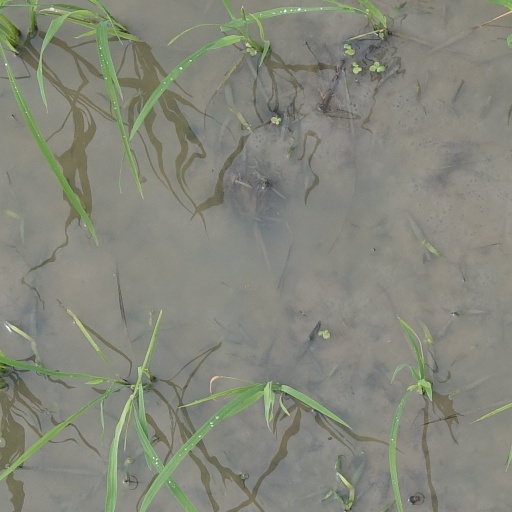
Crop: rice